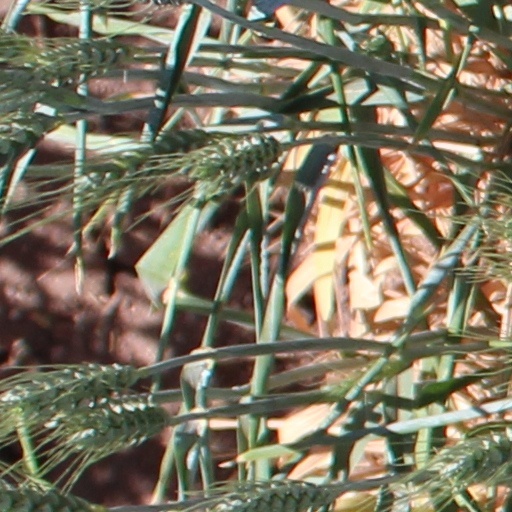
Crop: wheat